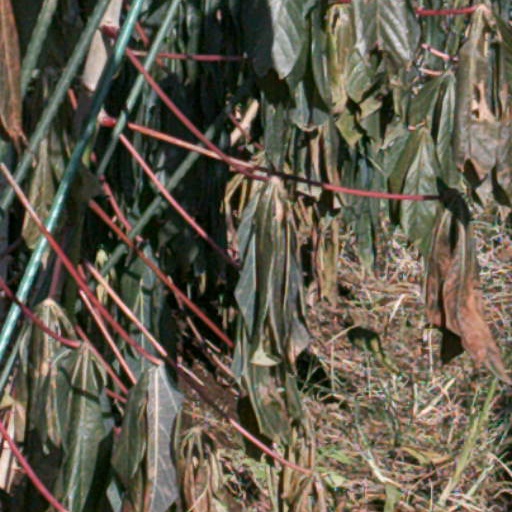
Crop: cassava